Palazzo Molin Querini

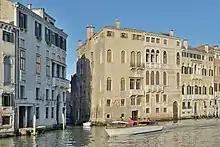
The palace Molin Querini on the left and the Rio de la Madalena canal seen from the Canal Grande

The Palazzo Molin Querini is a Baroque-style palace on the Grand Canal, between the Palazzo Emo alla Maddalena and the Rio della Maddalena in the sestiere of Cannaregio, in Venice, Italy. It is also called the "Palazzo Molin alla Maddalena" or "Palazzo Querini". It is located in the parish of the church of La Maddalena.